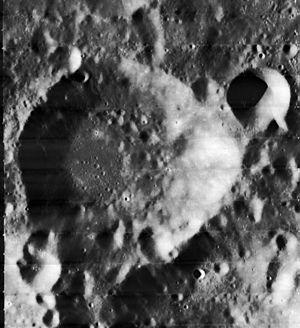
Arminski est un cratère d'impact sur la face cachée de la Lune. Le nom fut officiellement adopté par l'Union astronomique internationale en 1976, en référence à Franciszek Arminski.